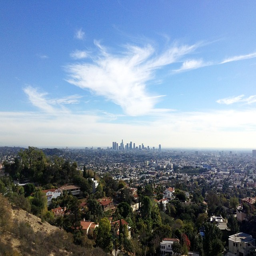
image is of the skyline and surrounding area with blue sky and clouds